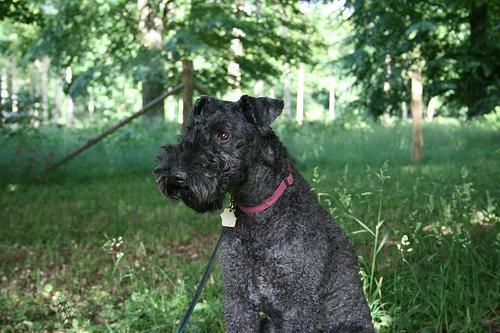
Kerry_blue_terrier